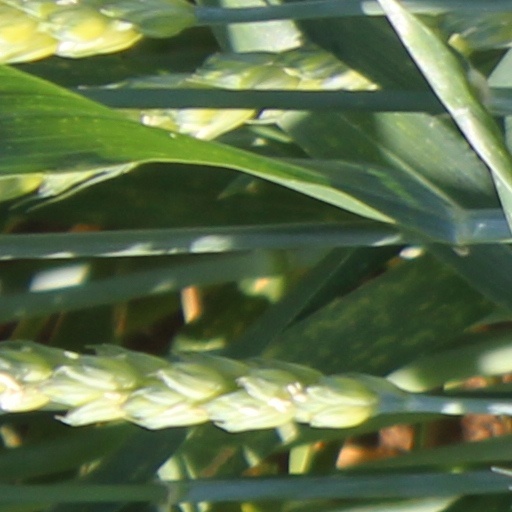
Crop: wheat